Enver Hoxha

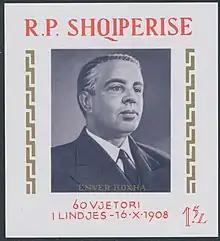
Postage stamp celebrating Hoxha's 60th birthday (1968)

In 1956, Hoxha called for a resolution which would confirm the existing leadership of the Party. The resolution was accepted, and all of the delegates who had spoken against it were expelled from the party and imprisoned. Hoxha claimed that Yugoslavia had attempted to overthrow the leadership of Albania. This incident increased Hoxha's power, effectively making Khrushchev-style reforms impossible there. In the same year, Hoxha travelled to China, then embroiled in the Sino-Soviet split, and met Mao Zedong. Chinese aid to Albania rose sharply during the next two years.